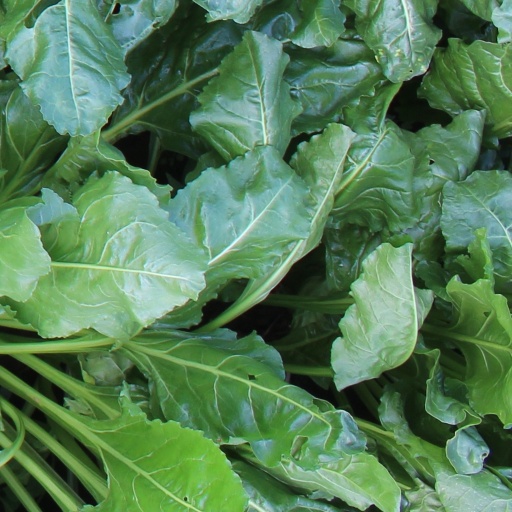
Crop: sugar beet